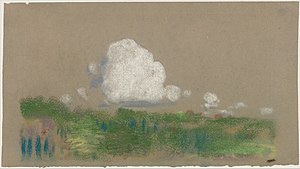
Arthur B. Davies / Pasteller
"Arthur Bowen Davies var en amerikansk maler inden for symbolismen. Han var påvirket af Hudson River School, især af de såkaldte ""luminister"" og drømmelandskabsmaleren George Inness.